Baháʼí Faith

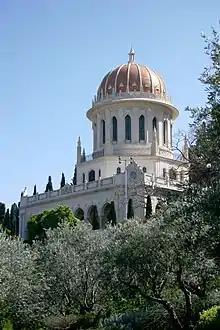
Shrine of the Báb in Haifa, Israel

The Baháʼí Faith traces its beginnings to the religion of the Báb and the Shaykhi movement that immediately preceded it. The Báb was a merchant who began preaching in 1844 that he was the bearer of a new revelation from God, but was rejected by the generality of Islamic clergy in Iran, ending in his public execution in 1850 for the crime of heresy. The Báb taught that God would soon send a new messenger, and Baháʼís consider Baháʼu'lláh to be that person. Although they are distinct movements, the Báb is so interwoven into Baháʼí theology and history that Baháʼís celebrate his birth, death, and declaration as holy days, and consider him one of their three central figures (along with Baháʼu'lláh and ʻAbdu'l-Bahá). A historical account of the Bábí movement ("The Dawn-Breakers") is considered one of three books that every Baháʼí should "master" and read "over and over again".